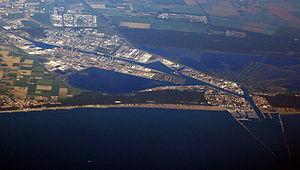
Cet article recense les zones humides de l'Italie concernées par la convention de Ramsar.